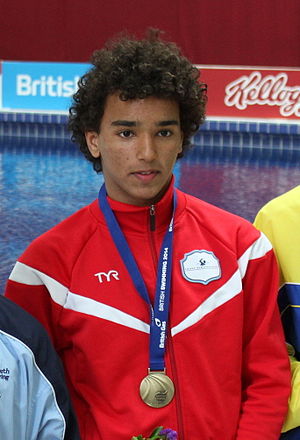
Andreas Sargent Larsen
Andreas ved medaljeceromien for British Gas Elite Junior Diving Championships, maj 2014
Andreas Sargent Larsen er udspringer i Lyngby Udsprings Klub af 2002, hvor han trænes af Claus Friislund. Andreas er regerende juniorverdensmester for perioden 2014-2016.